List of number-one R&B singles of 1994 (U.S.)

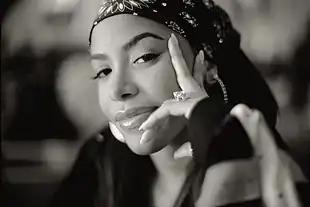
Aaliyah "(pictured in 2000)" reached number one with "Back & Forth".

These are the "Billboard magazine" R&B singles chart number one hits of 1994: